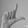
ASL letter: L